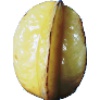
Label: Carambula 1